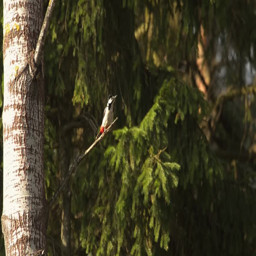
forest landscape with woodpecker perched on the branch of tree